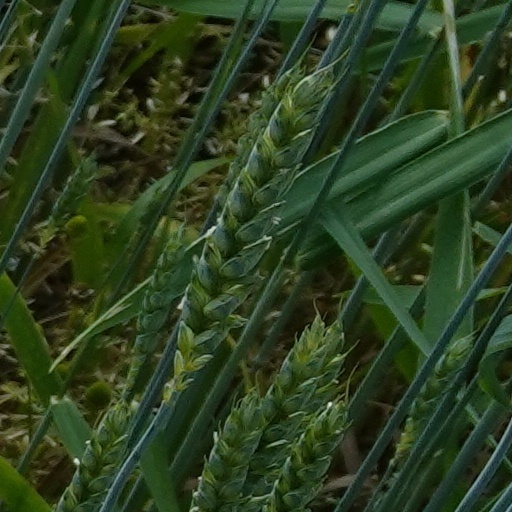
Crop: wheat